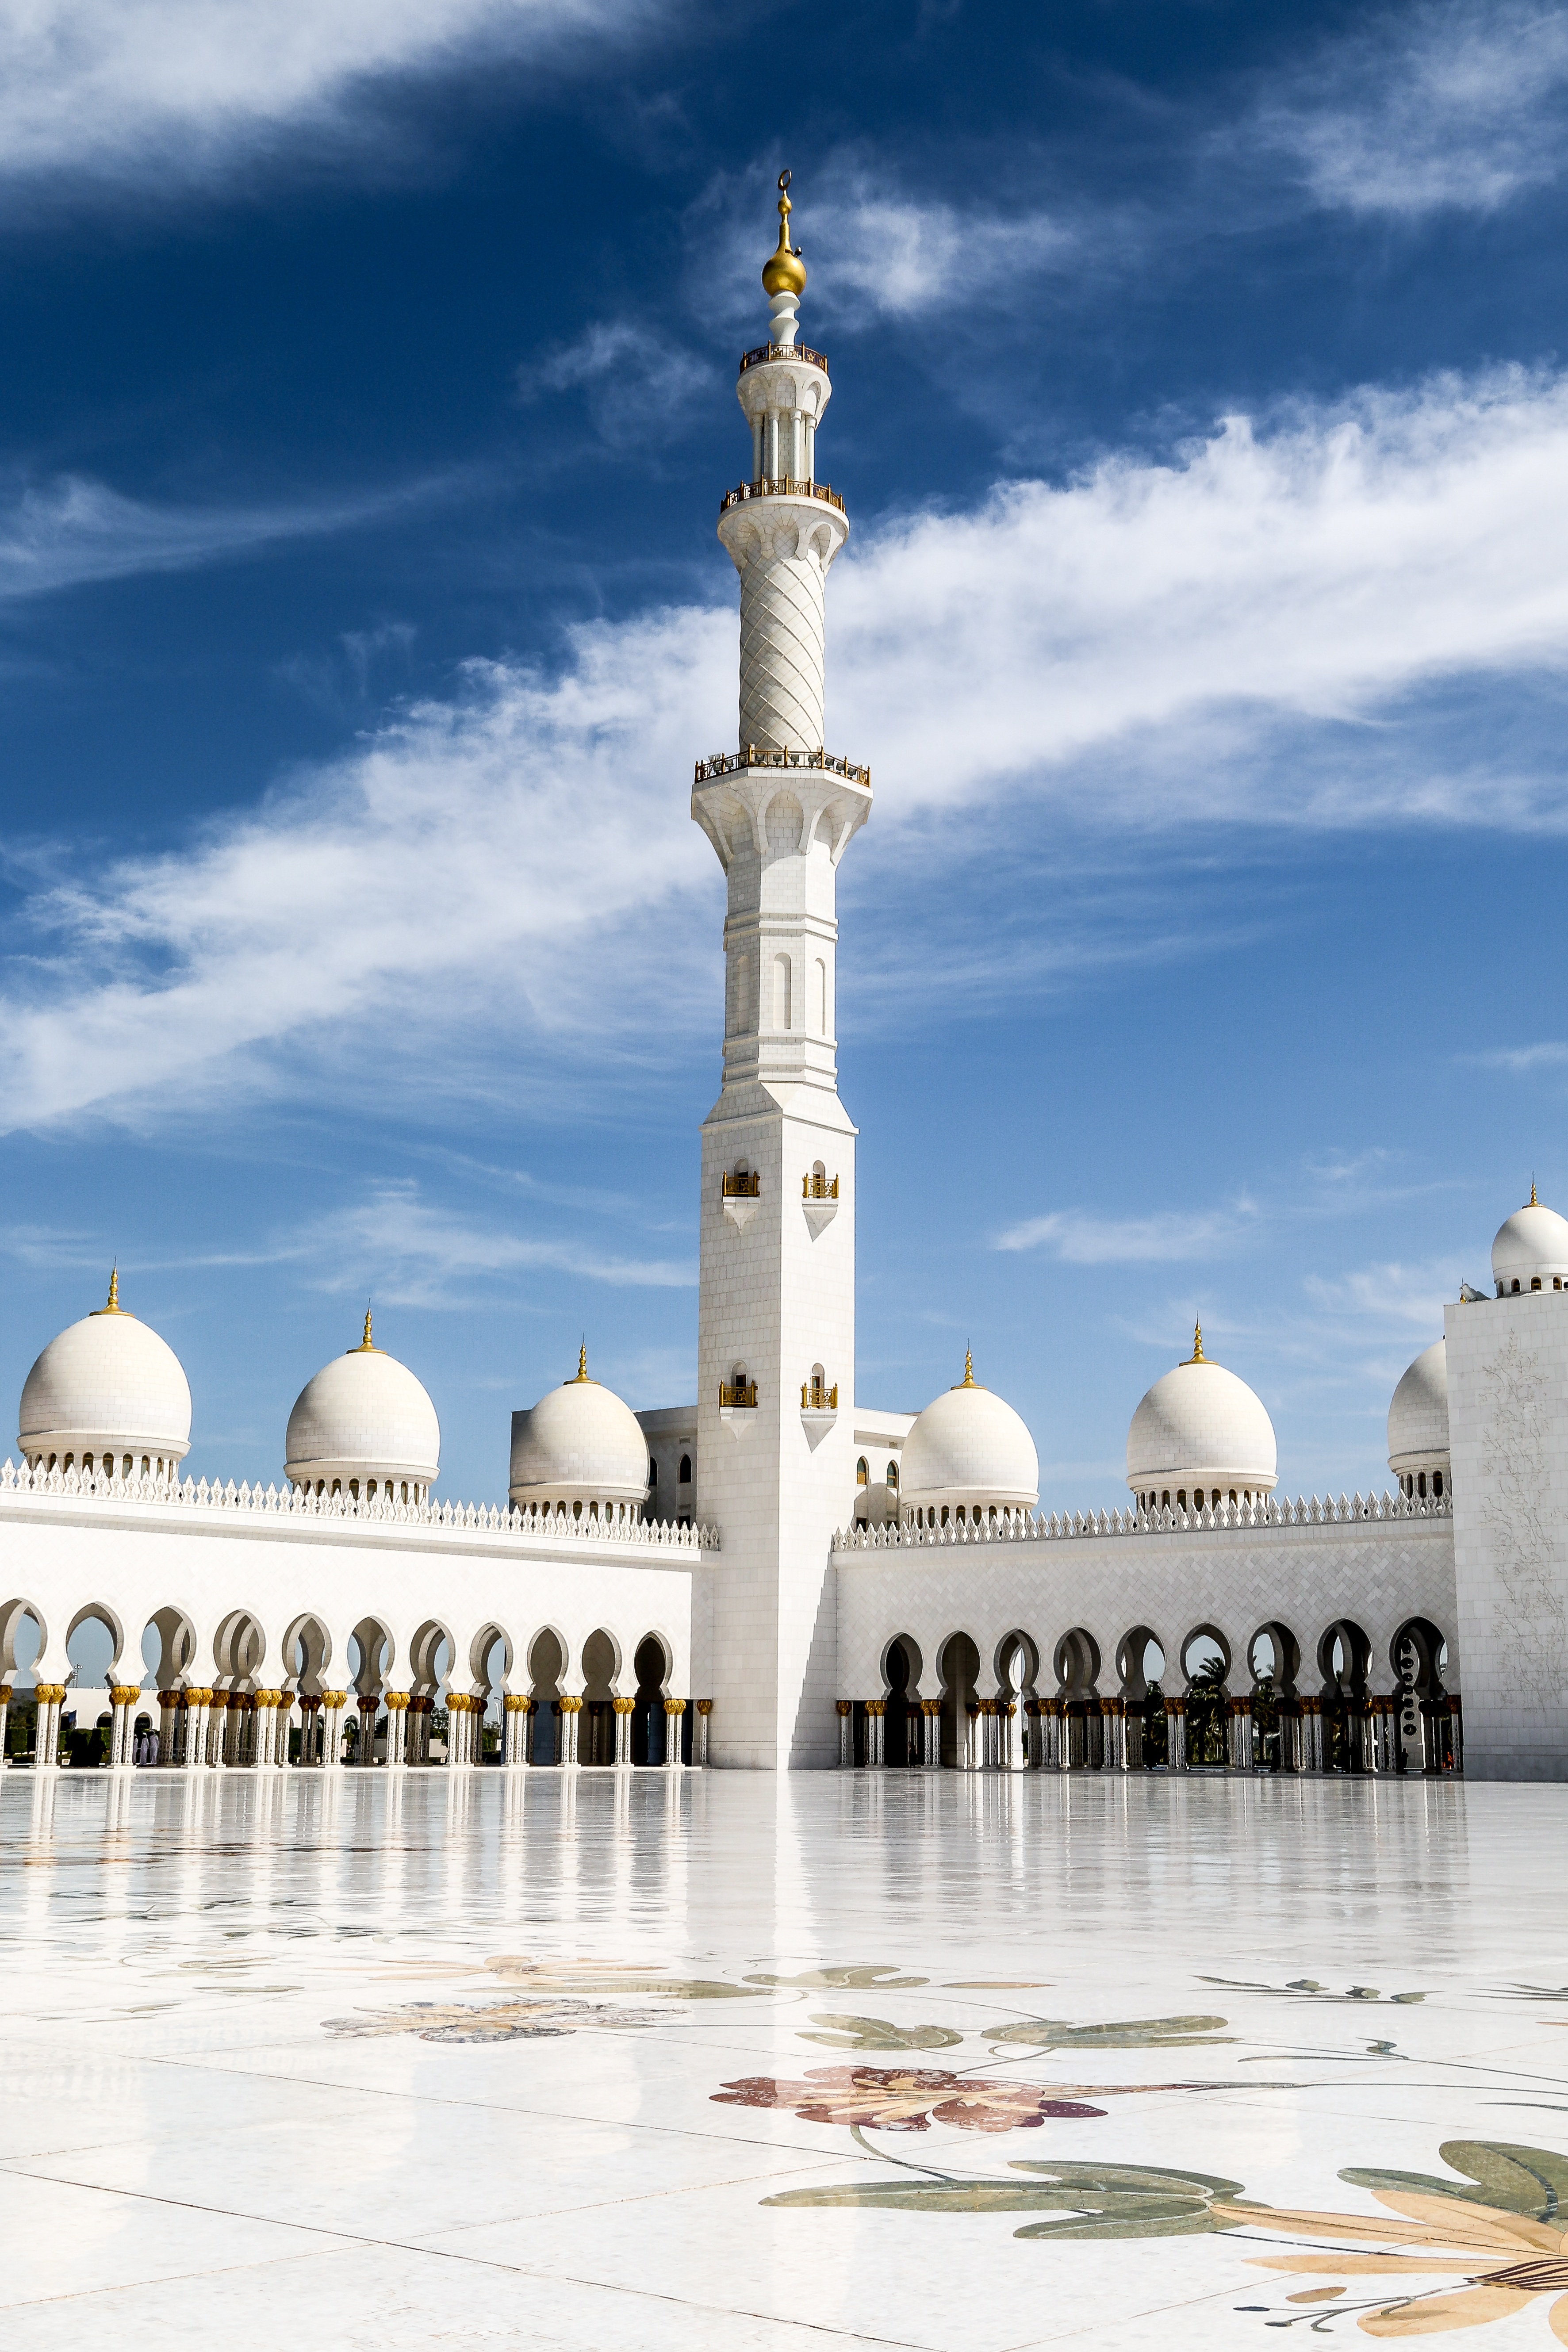
building, tower, landmark, place of worship, mosque, orient, islamic, abu dhabi, sheikh zayid mosque, white mosque